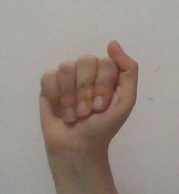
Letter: saad